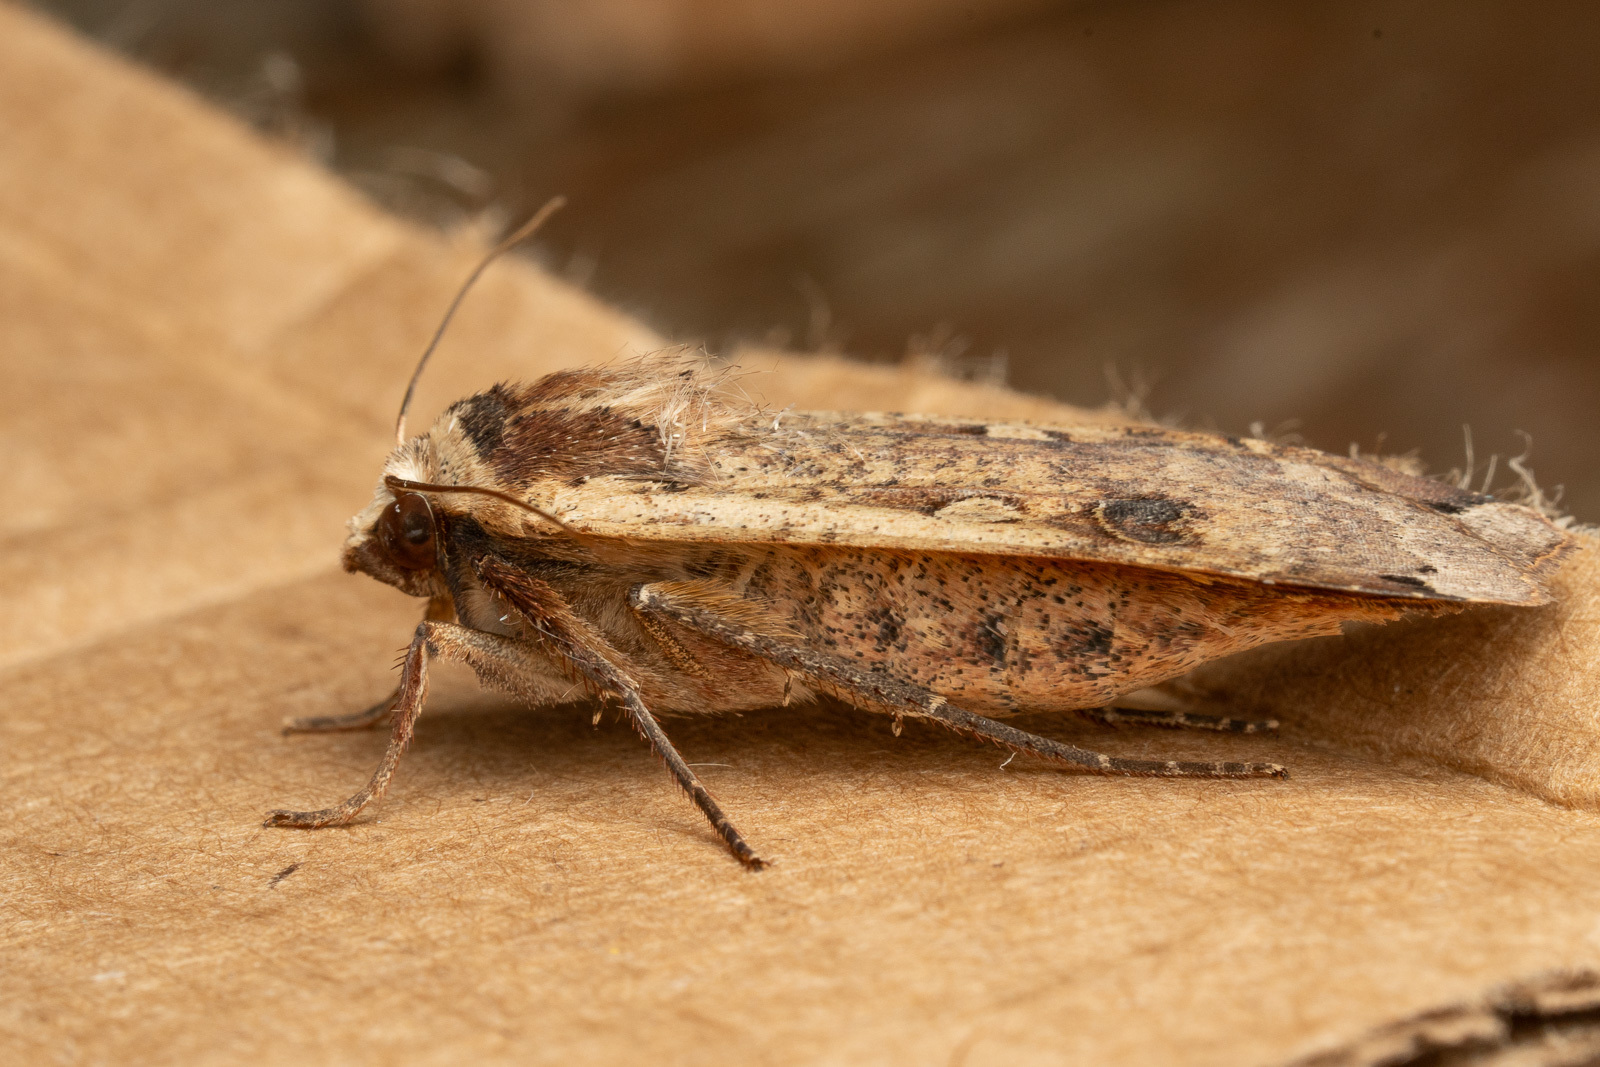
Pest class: cutworms